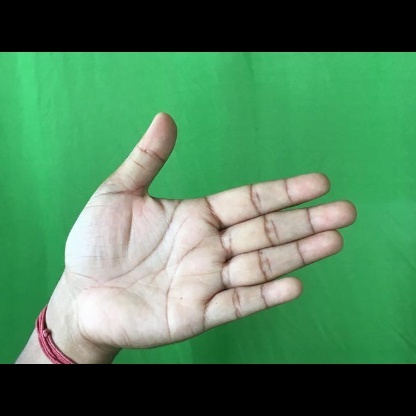
Mudra: Ardhachandran